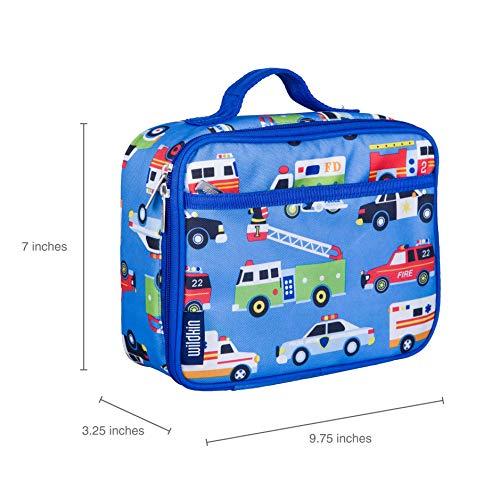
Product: Wildkin Kids Insulated Lunch Box for Boys and Girls, Perfect Size for Packing Hot or Cold Snacks for School and Travel, Patterns Coordinate with Our Backpacks and Duffel Bags, Heroes
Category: Home & Kitchen | Kitchen & Dining | Storage & Organization | Travel & To-Go Food Containers | Lunch Boxes
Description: From backpacks, to duffel bags, to sleeping bags, your child will love having their favorite designs with them on-the-go.
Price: $12.77